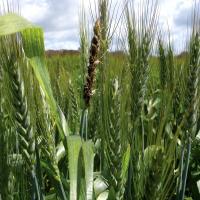
Plant: Wheat
Disease: wheat loose smut